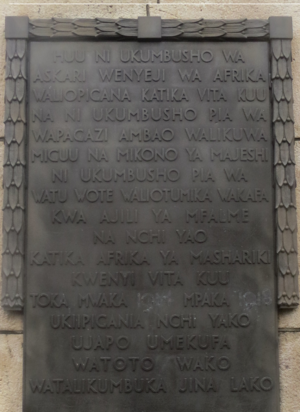
Le Monument aux askaris, en anglais Askari Monument, en swahili Sananu ya Askari, est un monument à la mémoire des soldats indigènes, ou askaris, qui ont combattu en Afrique de l'Est dans les rangs de l'armée britannique pendant la Première Guerre Mondiale.